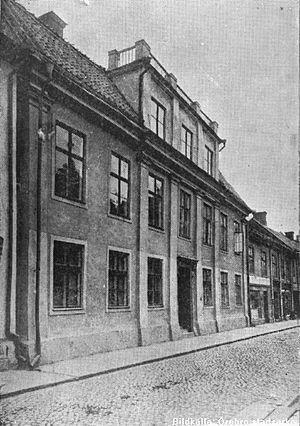
La guerre anglo-suédoise est un conflit opposant le royaume de Suède au Royaume-Uni entre 1810 et 1812 dans le cadre des guerres napoléoniennes. Jusqu'en 1810, la Suède et le Royaume-Uni étaient alliés dans la guerre contre Napoléon Iᵉʳ. À la suite de la défaite de la Suède dans les guerres de Finlande et de Poméranie et des conséquences des traités de Fredrikshamn et de Paris, la Suède déclara la guerre au Royaume-Uni. Ce conflit fut toutefois de faible intensité, car n'exista que sur papier, et la Grande-Bretagne put maintenir son stationnement de navires sur l'île de Hanö ainsi que son commerce en mer Baltique.
Les traités d'Örebro sont signés à Örebro le 18 juillet 1812 par le Royaume-Uni et, respectivement, par la Russie et par la Suède. Ces traités mettent fin à la guerre anglo-russe en même temps qu'à la guerre anglo-suédoise. Cette dernière n'a toutefois existé que sur le papier, par la déclaration de guerre adressée par la Suède au Royaume-Uni, aucune bataille n'ayant été livrée, la Grande-Bretagne continuant de stationner des navires à l'île suédoise de Hanö et de commercer avec les pays baltes.